Kim Hyun-chul (politician)

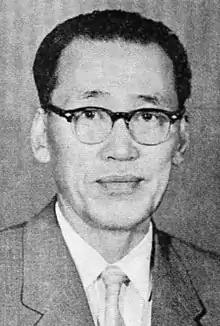

Kim Hyun-chul (November 13, 1901 – February 27, 1989) was a Korean independence activist, politician, and Prime Minister of South Korea.